Francisco Mejía

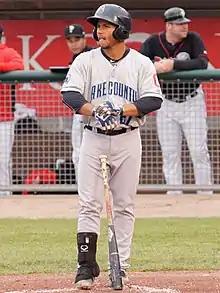
Mejía with the Lake County Captains in 2016

In 2016, Mejía began the season again with Lake County, and was promoted to the Lynchburg Hillcats of the High–A Carolina League in June. At the time of his promotion, Mejía was in the midst of a hitting streak that had reached 24 games. His hitting streak lasted for 50 games, and was the fourth-longest streak in the history of Minor League Baseball. He was reported to be involved in a trade to the Milwaukee Brewers for Jonathan Lucroy; however, the trade fell apart after Lucroy would not waive his no-trade clause. In 102 total games between Lake County and Lynchburg, he posted a combined .342 batting average with 11 home runs, 80 RBIs and an .896 OPS. The Indians added him to their 40-man roster after the season. In 2016-17 he played for the Estrellas de Oriente of the Dominican Winter League, and batted .227/.217/.227 in nine games.